Aliyah Saleem

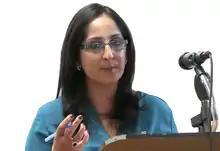
Aliyah Saleem speaking at the Council of Ex-Muslims of Britain's Secular Conference 2015

Aaliyah Saleem (born August 1989), is a British secular education campaigner, writer and market researcher. She is an ex-Muslim atheist, feminist and humanist activist, and co-founder of advocacy group Faith to Faithless. She has also written under the pseudonym of Laylah Hussain.